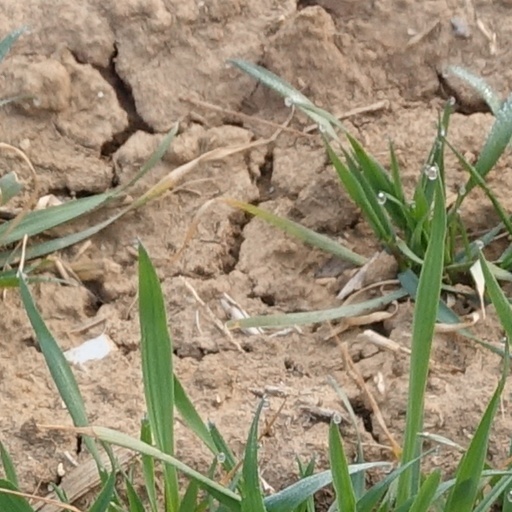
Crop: wheat